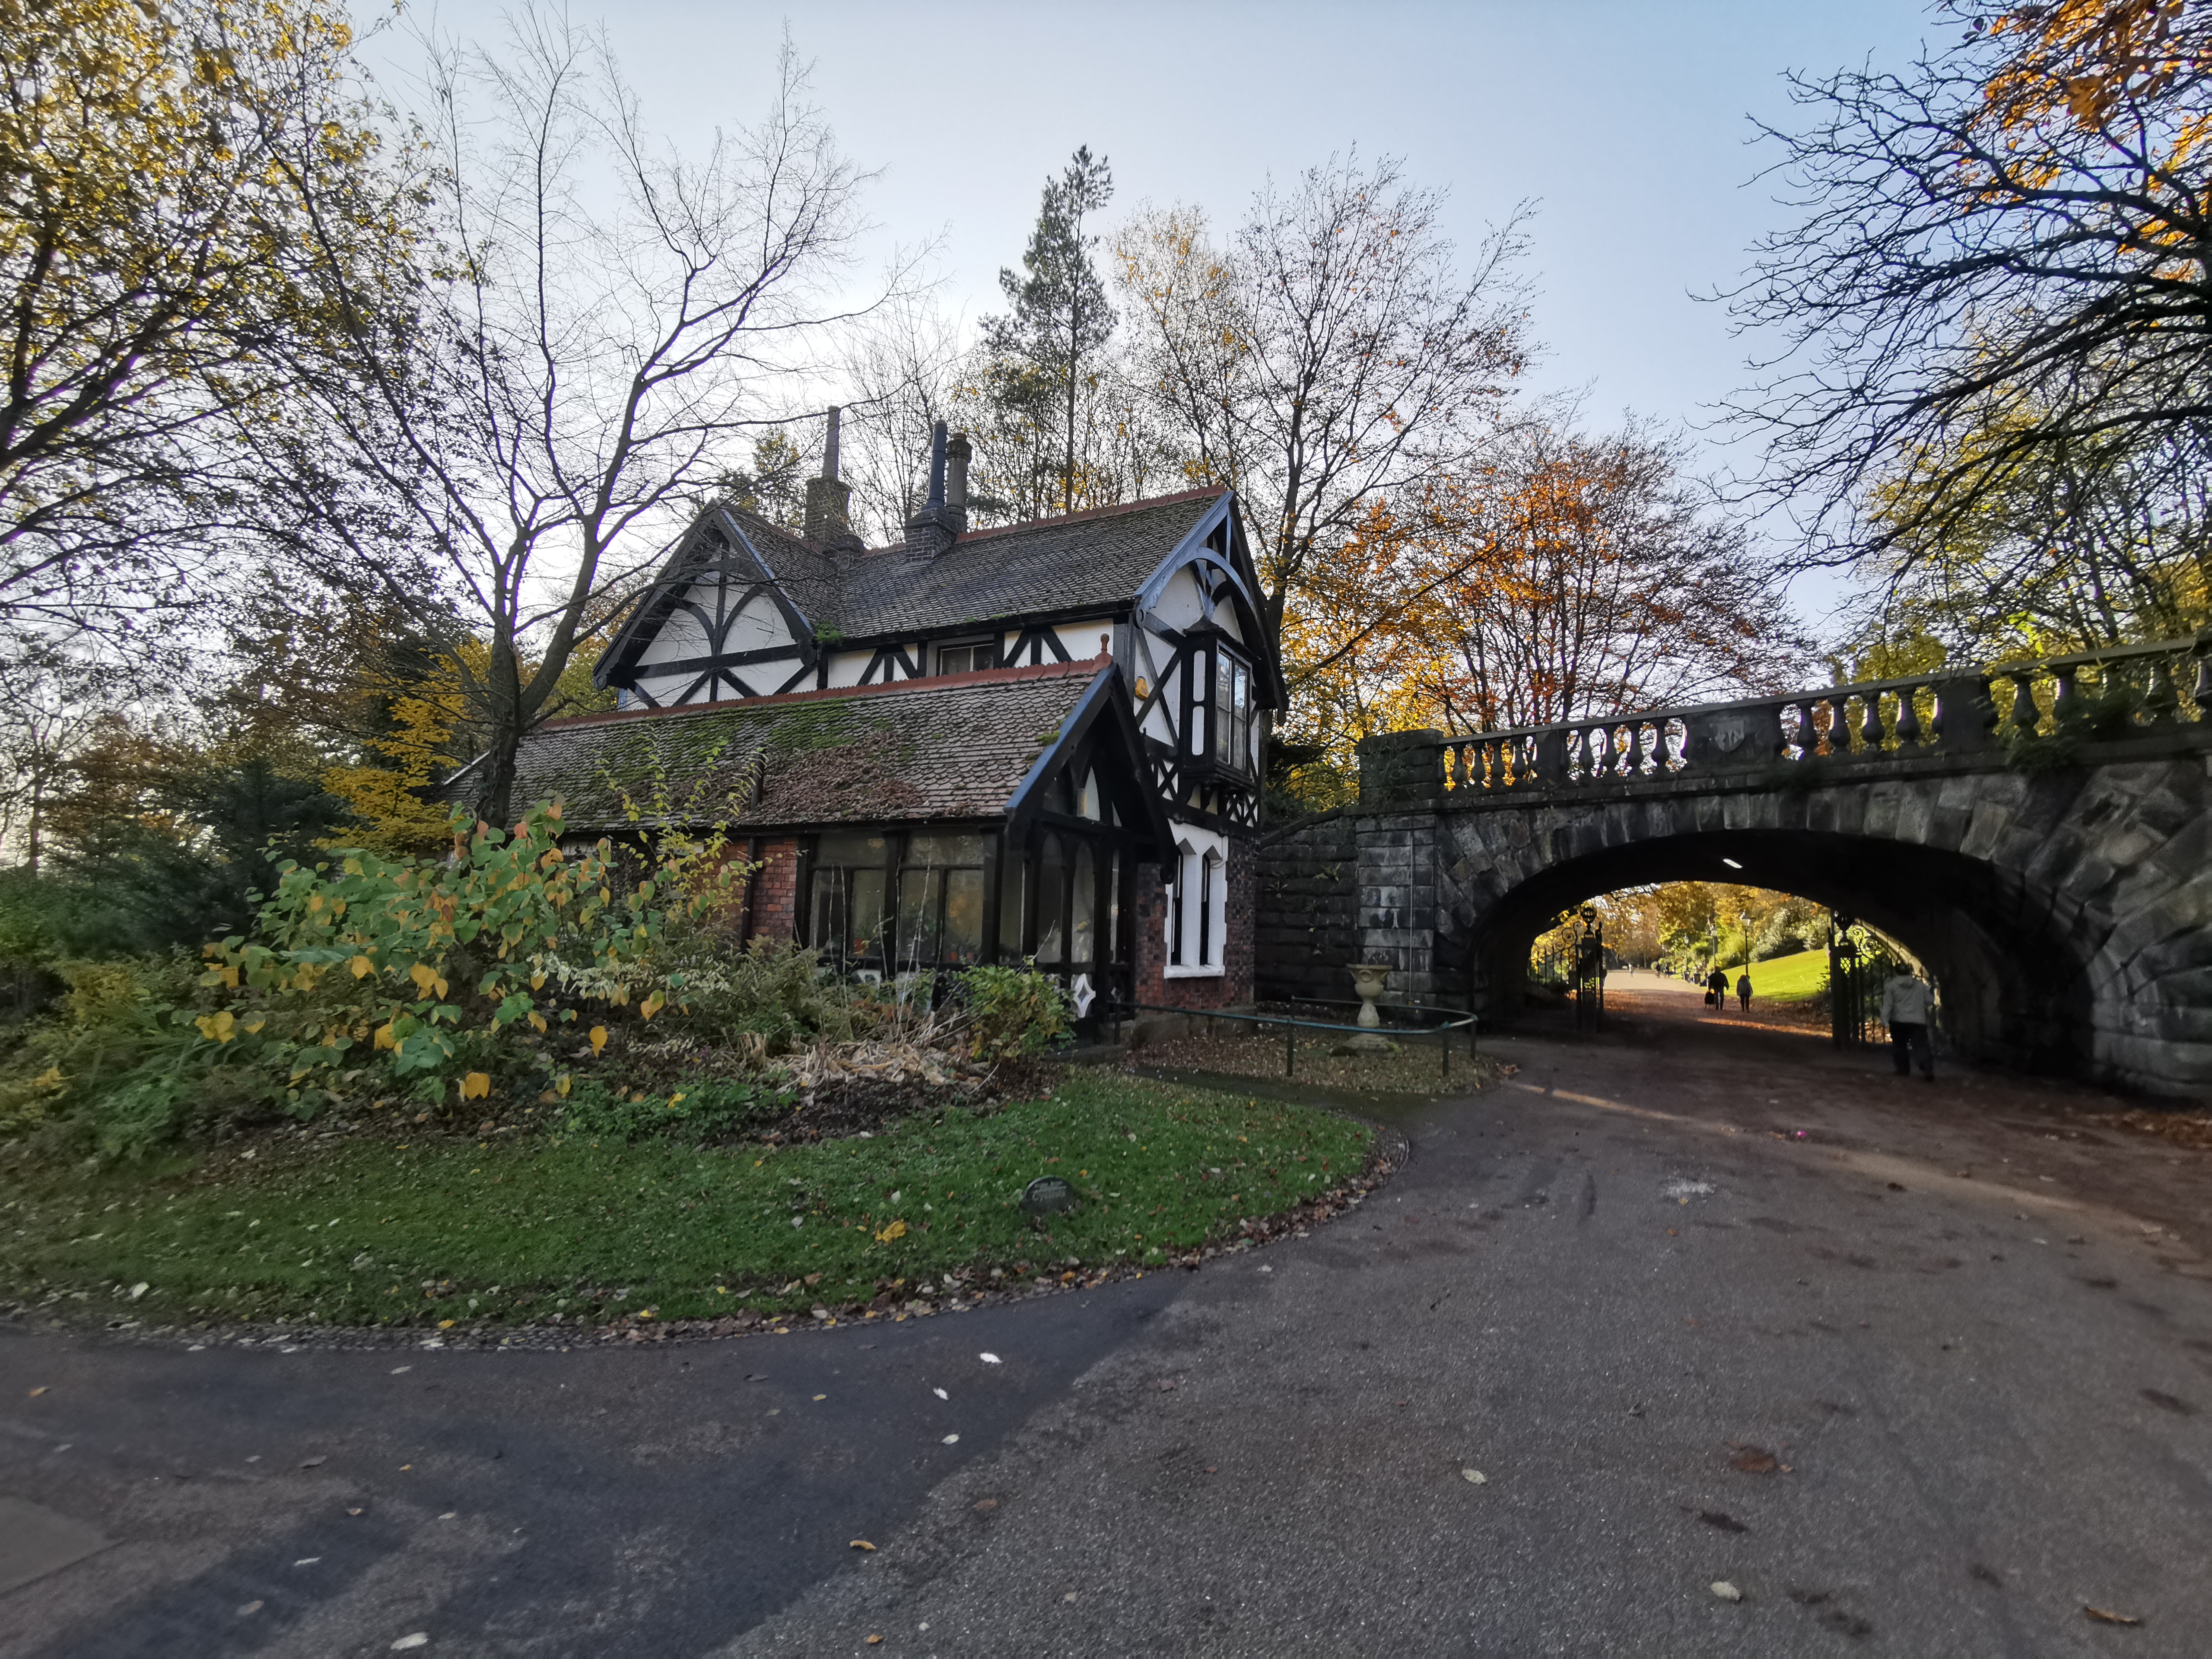
tudor, house, bridge, property, Humpback bridge, tree, leaf, lane, road, architecture, autumn, estate, rural area, home, building, state park, thoroughfare, plant, road surface, cottage, national park, nonbuilding structure, street, arch